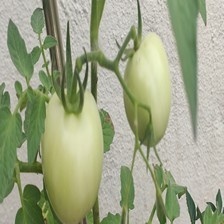
Label: tomato